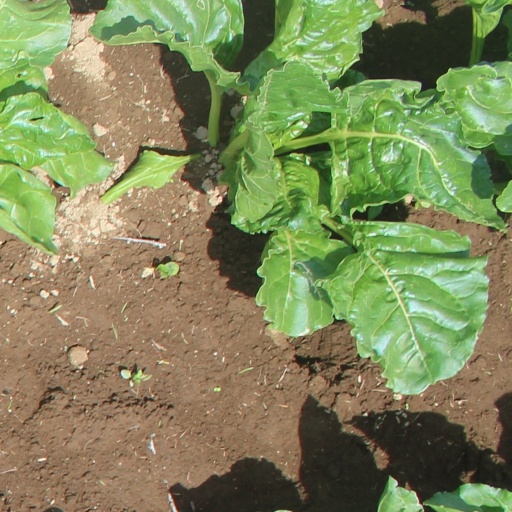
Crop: sugar beet